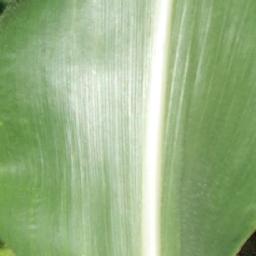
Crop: corn
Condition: (maize)_healthy